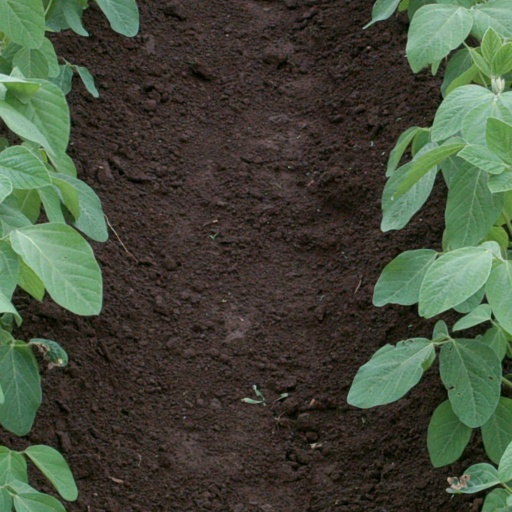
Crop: soybean